Early life of Habib Bourguiba

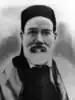
A portrait of Ali Bourguiba, father of Habib.

Years after they moved to Monastir, the Husainid Dynasty made many reforms for Tunisia to avoid the fate of Ottoman Algeria who had just being colonized by France, in 1830. The reforms included the establishment of new institutions in order to compete with Europe. But this attempt was a complete failure and ended with a financial crisis. In order to repay foreign loans, the Tunisian government raised the taxes of the mejba. But this resulted in dissatisfaction of the Tunisian people who decided to revolt in 1864. The uprising ended with a terrible repression: The bey decided to punish any person who had participated in the event. Therefore, the bey sent general Ahmed Zarrouk to Monastir in order to pacify the situation. Thus, he arrested the city's notables, including Mohamed Bourguiba and his brother, who were detained in a beylical camp settled at the west of the city. They were freed only with the family's efforts who sacrificed all their wealth, jewelry, money and properties. The youngest of Mohamed Bourguiba's sons, Ali, who was only 14, was responsible for bringing the ransom to the general's tent. He was noticed by Zarrouck who saw in him a good recrew for his troops and decided to enroll him in the army. Therefore, Ali spent 19 years of his life campaigning, before ending his military career with the rank of sergeant-in-chief and a quarterly pension of 11.25 francs. However, Mohamed Bourguiba died on the very night he got back home, in 1865.